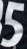
Number: 5